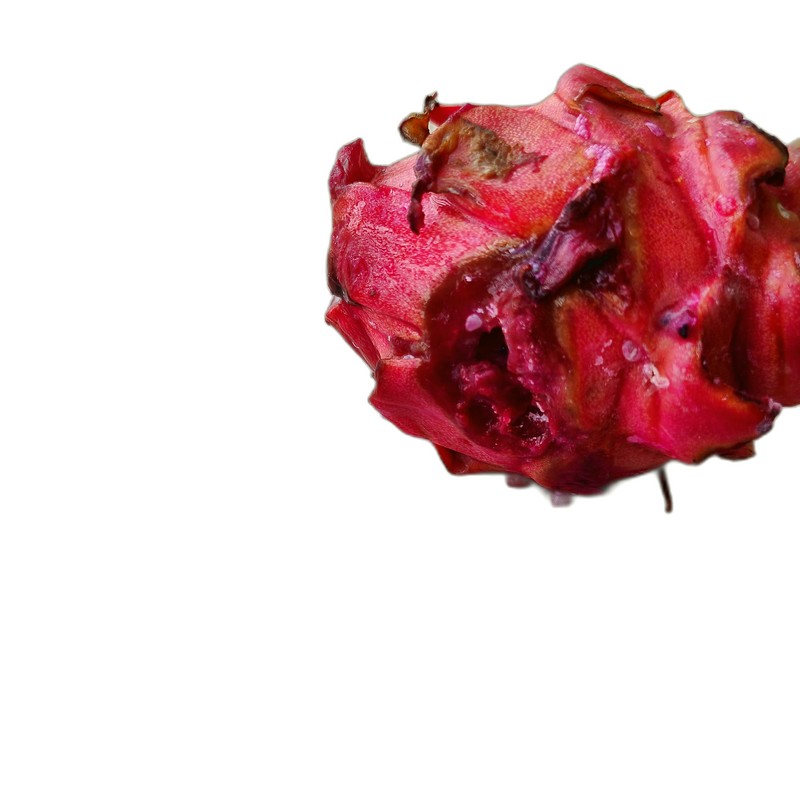
Label: Defect Dragon Fruit